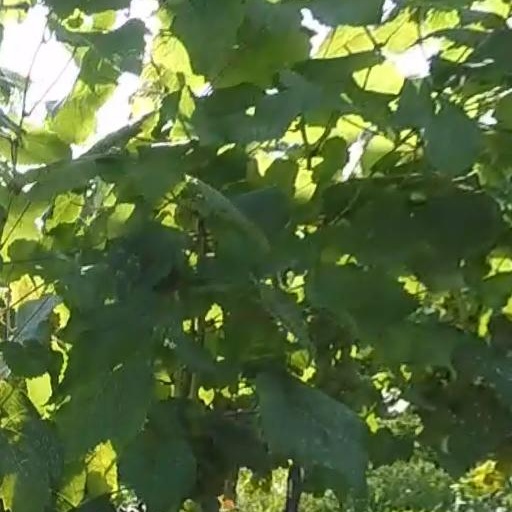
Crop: grape